John Drew Jr.

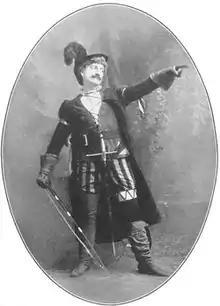
Drew as Petruchio

Drew had a long association with Charles Frohman and leading lady Maude Adams. In these years under Frohman, John Drew's stardom was established. His first play with Frohman was "The Masked Ball", a comedy adapted from a French play. This show was primarily a vehicle to establish Drew's stardom under Frohman, and it succeeded in that.